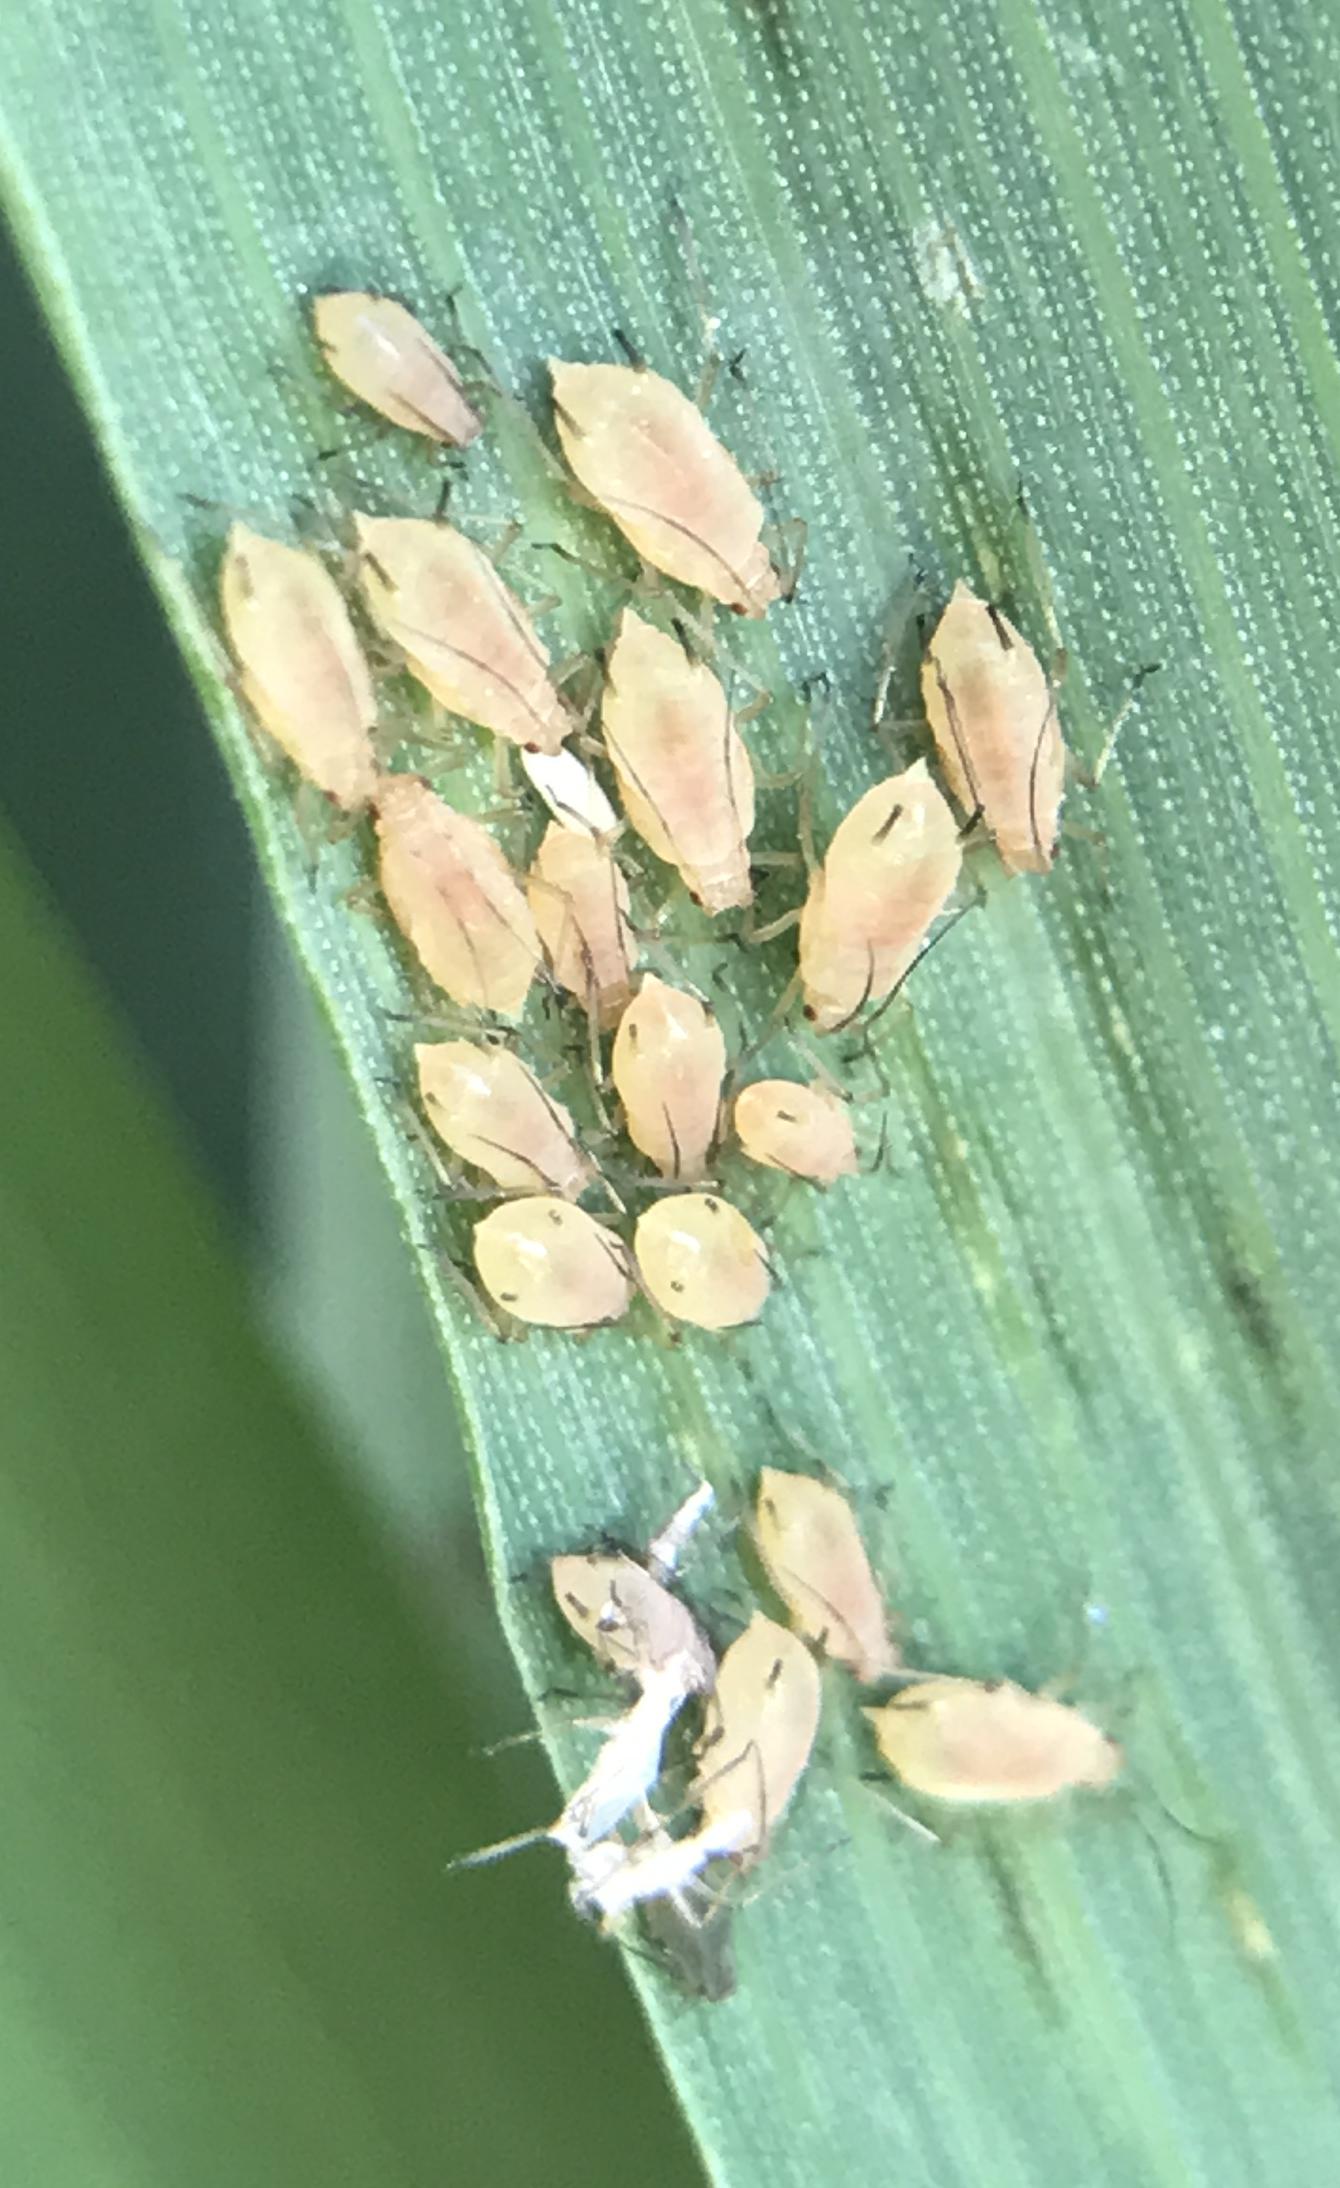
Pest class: english_grain_aphid